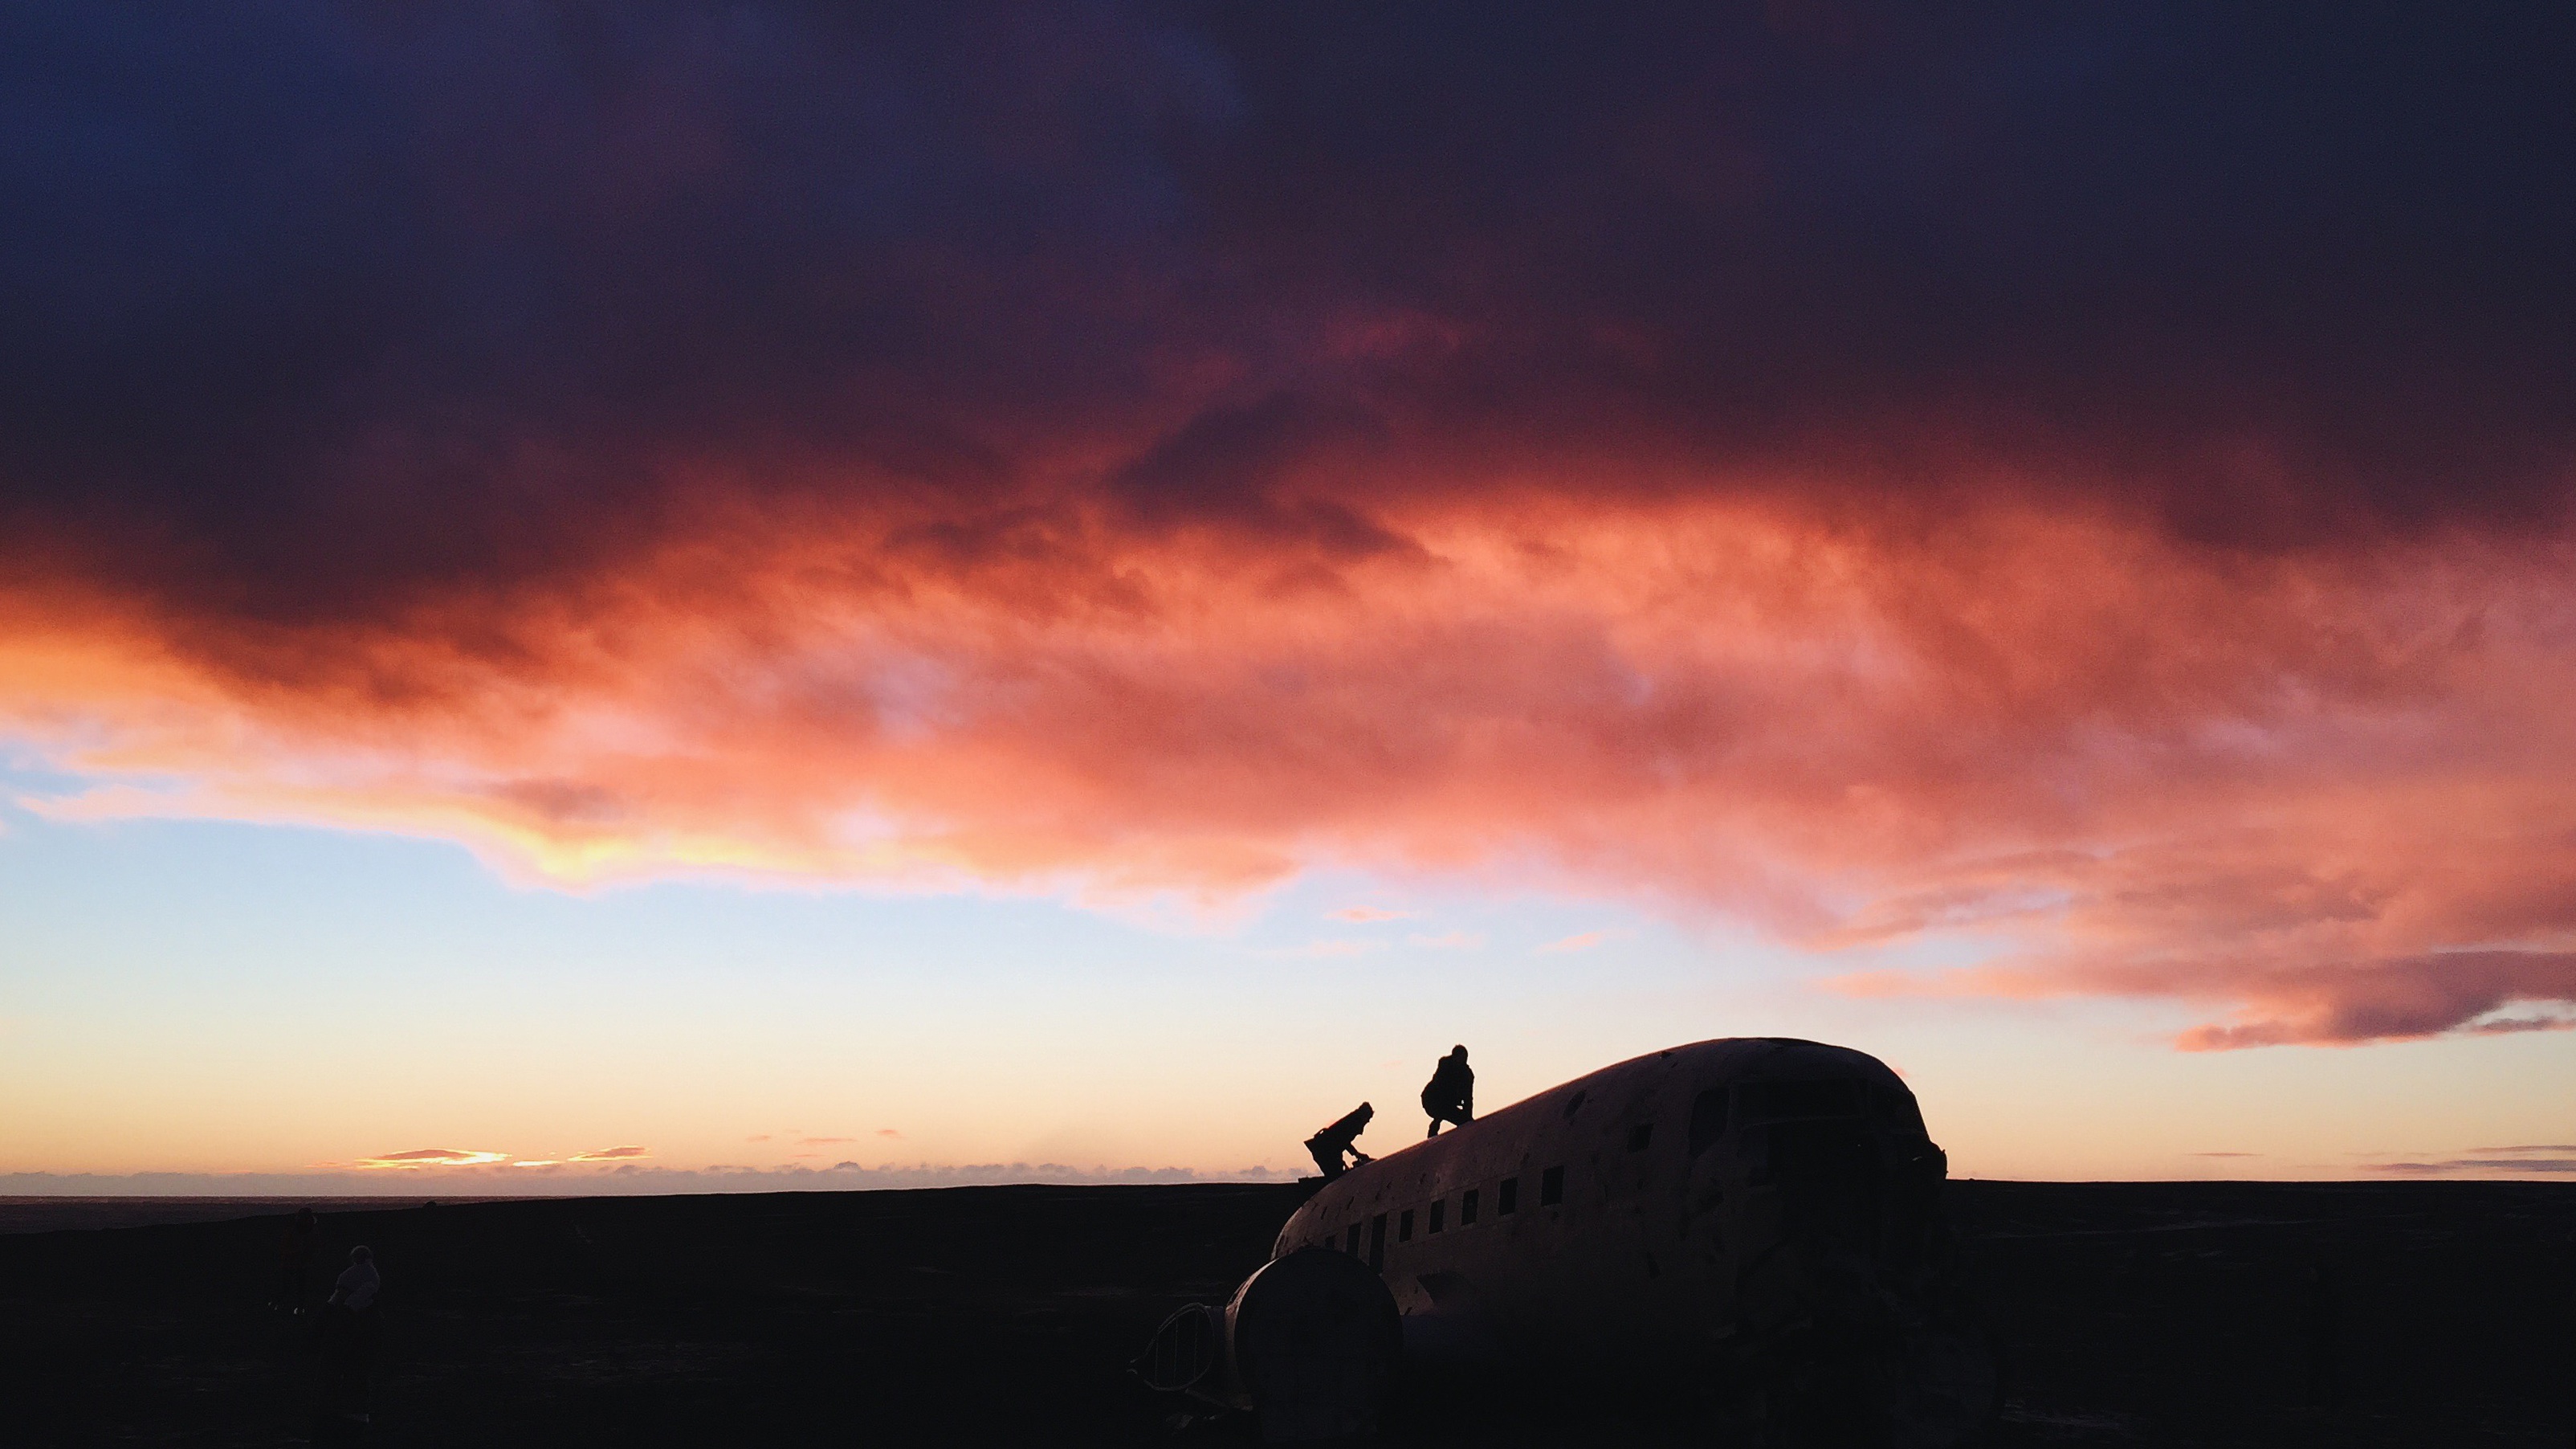
beach, sea, coast, ocean, horizon, silhouette, cloud, people, sky, sun, sunrise, sunset, sunlight, morning, wave, dawn, dusk, evening, afterglow, meteorological phenomenon